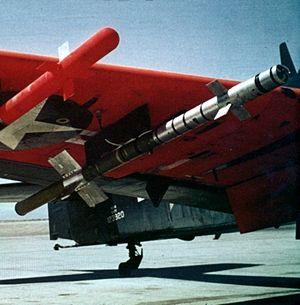
Les AIM-9 Sidewinder sont une famille de missiles air-air courte-portée guidés par infrarouge de type tire et oublie, conçus et fabriqués aux États-Unis. Son nom vient d'un serpent, le sidewinder snake qui détecte ses proies par la chaleur. Particulièrement efficace en combat air-air rapproché, il est emporté par de nombreux appareils, incluant des hélicoptères.